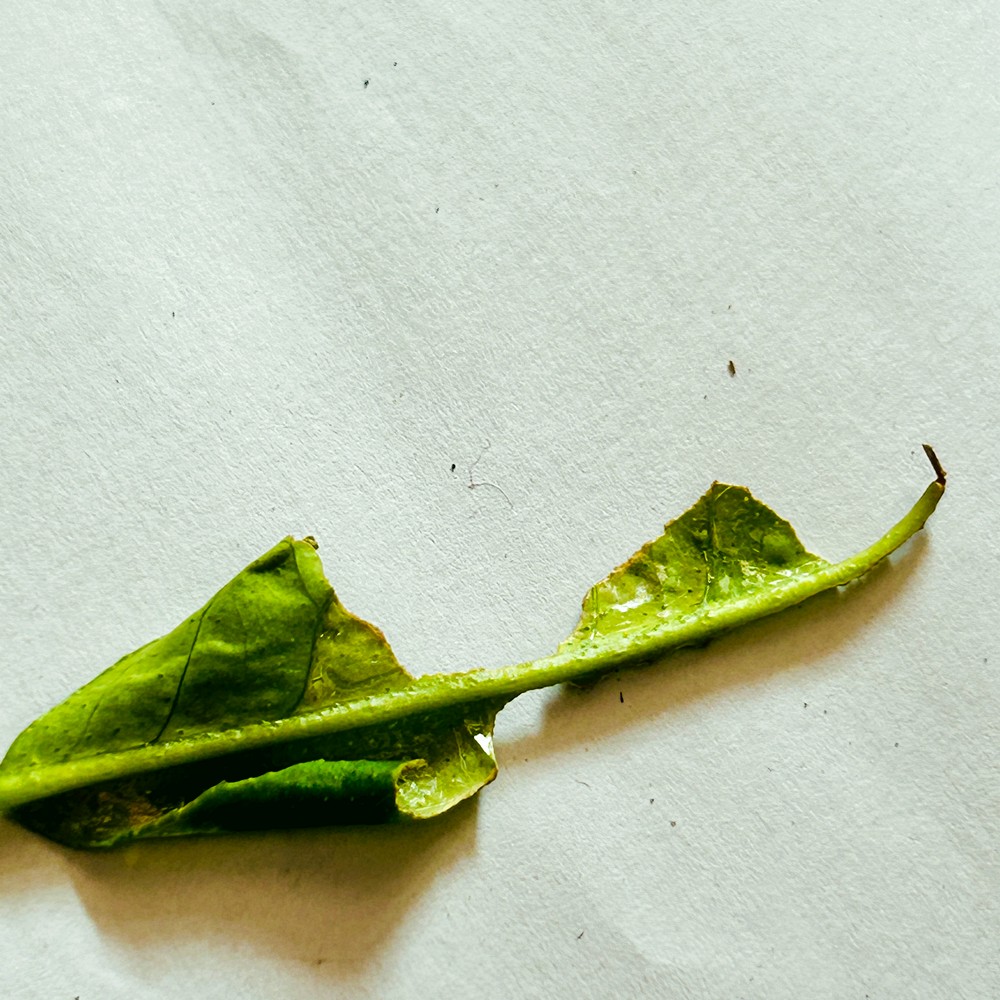
Label: Deficiency Leaf